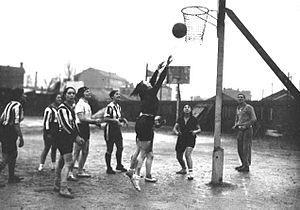
Match de basket ball entre deux équipes de Fémina Sport au stade Fémina (Paris, 1933)
Basket-ball et patronages coexistent en France depuis la fin du XIXᵉ siècle. Le basket-ball introduit en France par la Young Men's Christian Association doit largement sa diffusion et son développement aux patronages catholiques. Jusqu'à l'introduction du professionnalisme, ceux-ci dominent largement le palmarès des championnats de France et aujourd'hui encore une partie des clubs de Pro A sont d'anciens patros. Ils ont aussi fourni au basket national une partie de l'équipe de France et de ses plus grands dirigeants.
Fémina Sport est un club omnisports féminin avec une section de football féminin et d'athlétisme à Paris, fondé en juillet 1912 et toujours existant à Paris, porte d'Orléans.